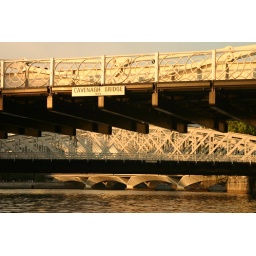
Bridge upon bridge upon bridge. Taken while on a river taxi in the Singapore River